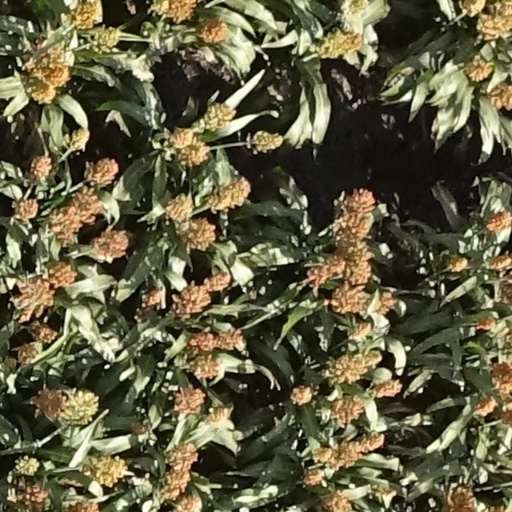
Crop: sorghum